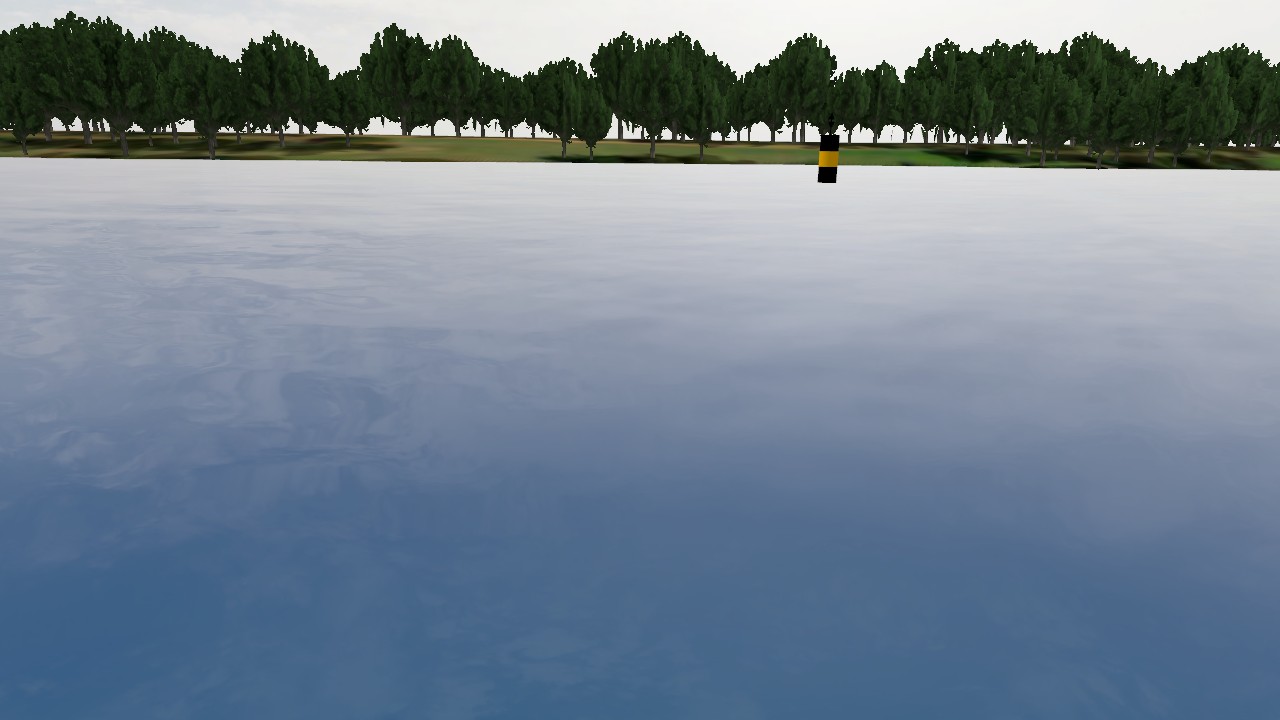
Label: cardinal_east
Descriptions: black yellow black, three horizontal bands ||| two black cones with base to base on the buoy top mark ||| two black bands with a yellow mid band ||| two cones with base to base on the buoy top mark